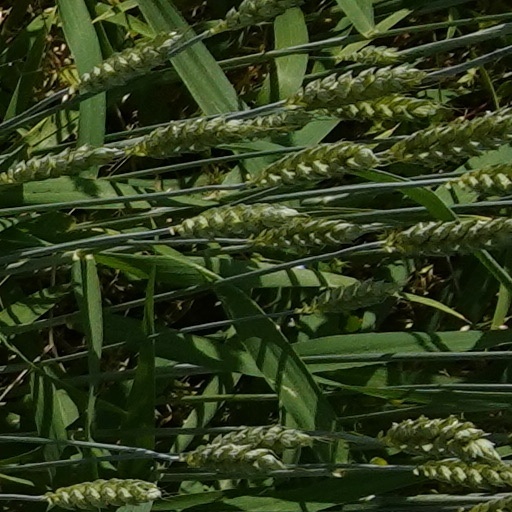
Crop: wheat